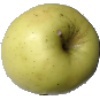
Label: Apple Golden 2